Gießen–Fulda railway

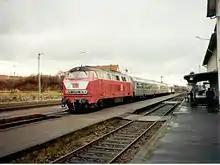
Locomotive 216 191 in Lauterbach Nord on 13 December 1997 with RB 8409 from Gießen

The relatively sparsely populated areas crossed by the line and the absence of significant long-distance freight traffic meant that the Vogelsberg railway was mainly limited to regional traffic. That meant that the line was built as a single track line, although various engineering structures were prepared for the building of a second track.